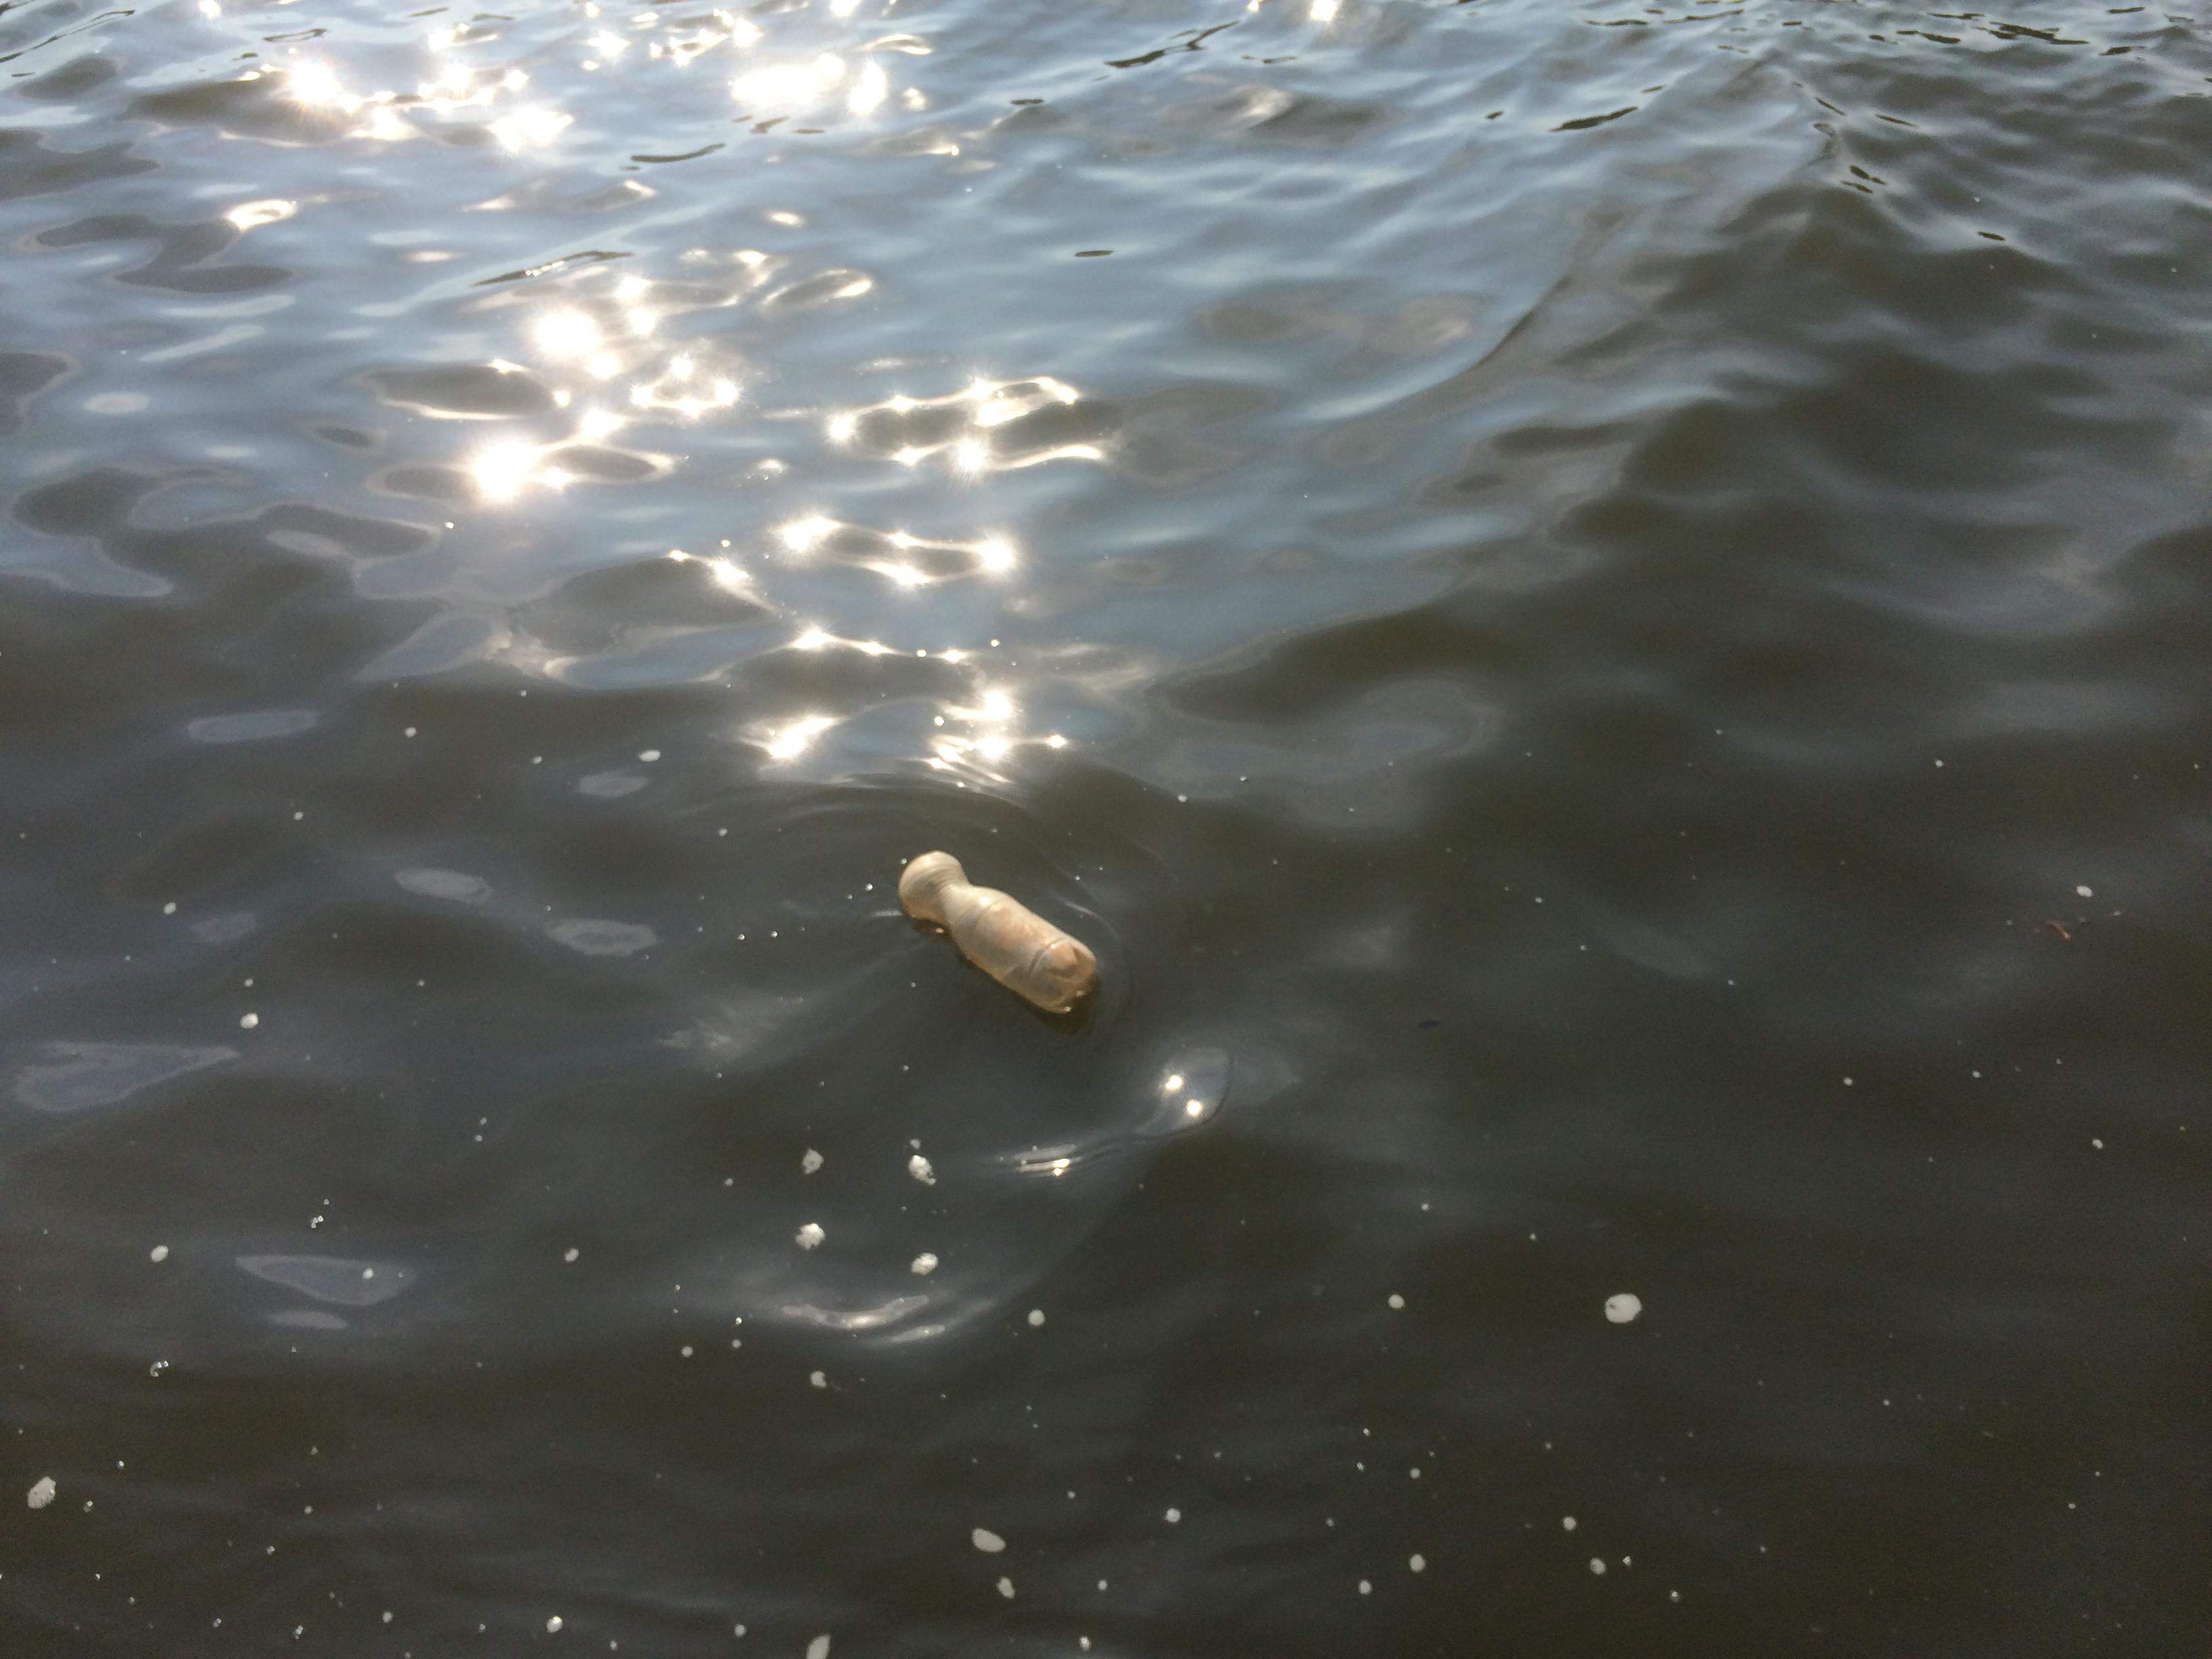
Object: Clear plastic bottle (Bottle)